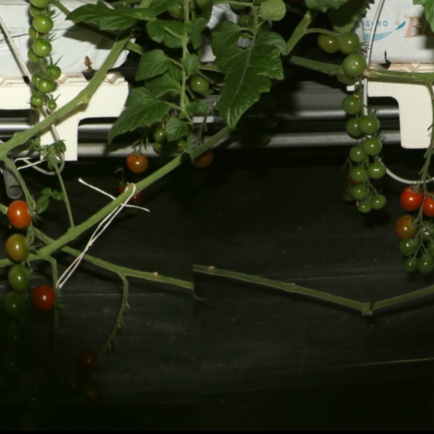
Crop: tomato